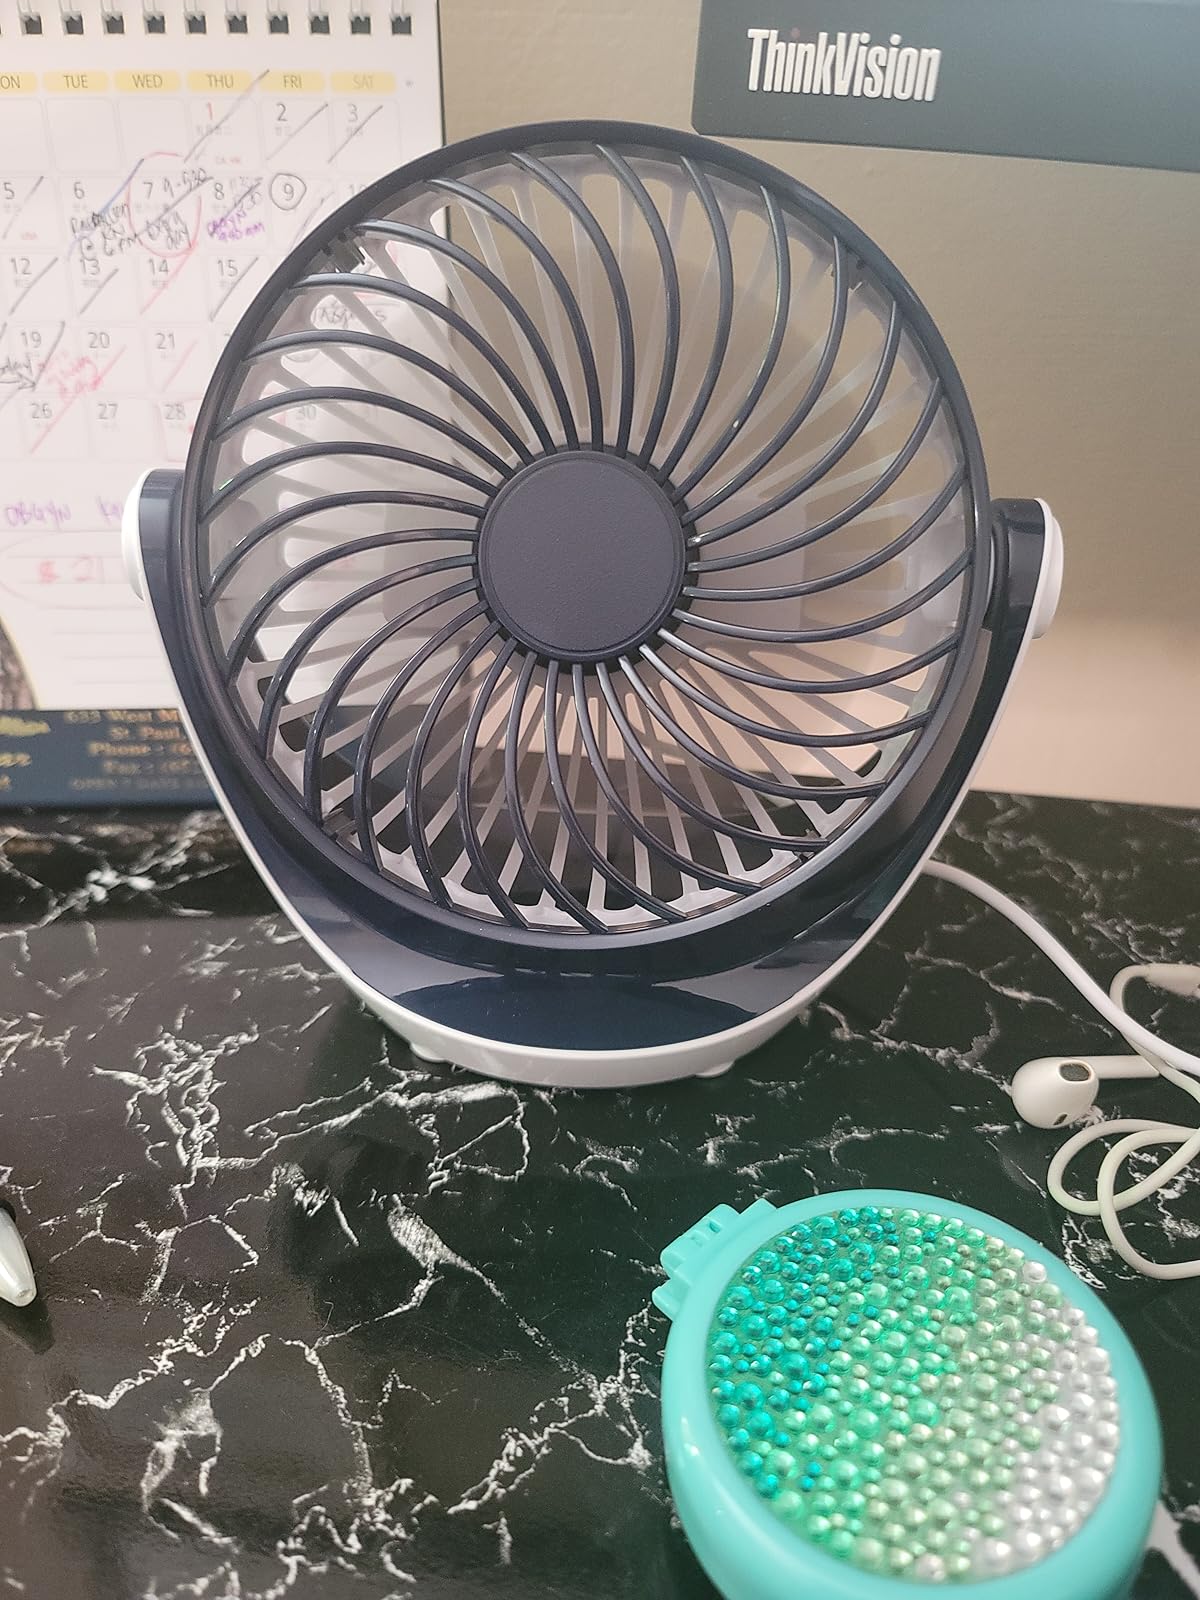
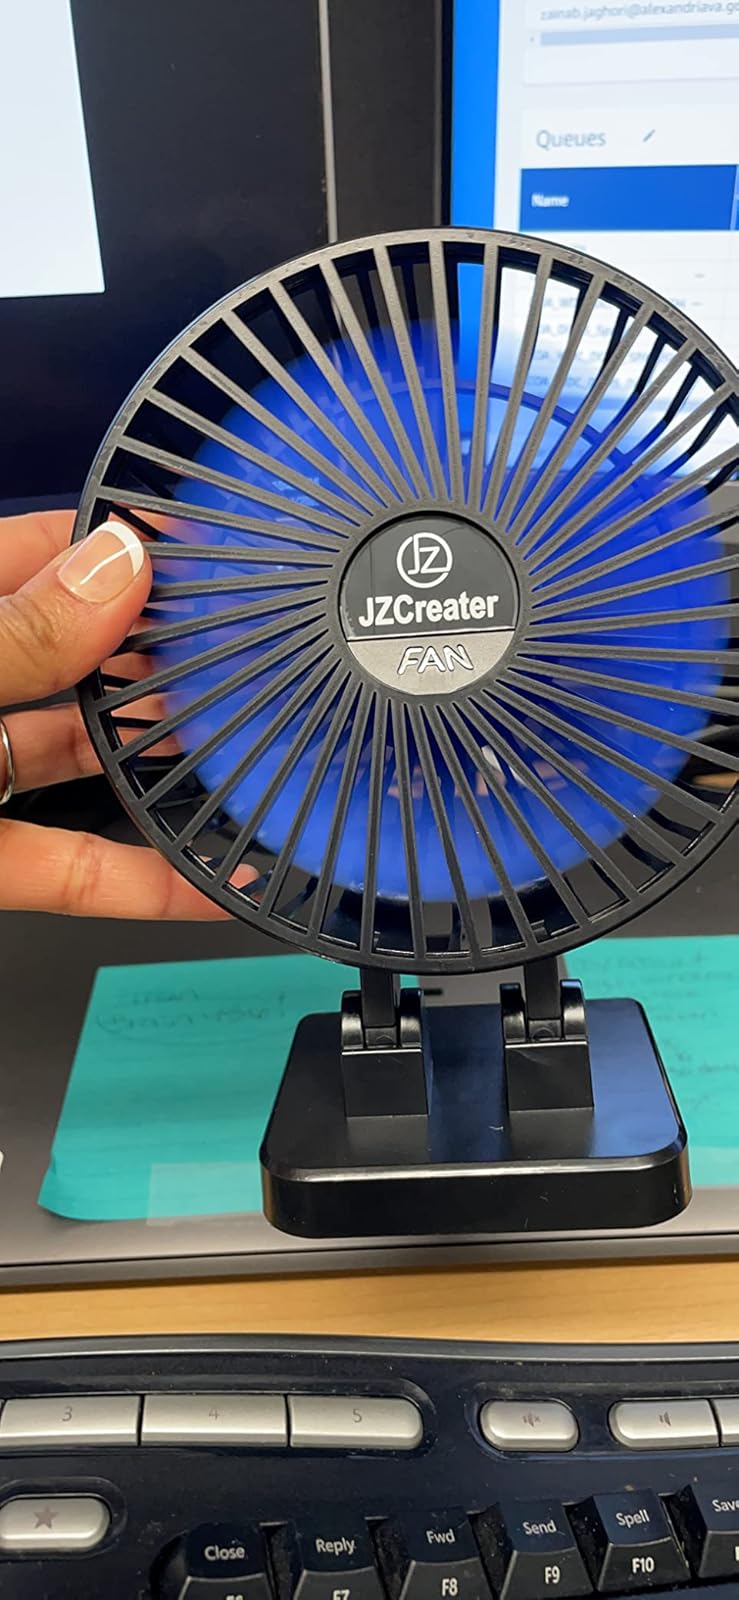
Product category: fan
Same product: no